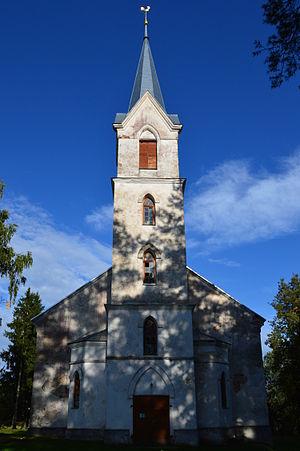
Hargla est un village du sud de l’Estonie situé dans la région de Valga qui comprenait 228 habitants au 1ᵉʳ janvier 2007. Il appartient aujourd’hui à la commune de Taheva.